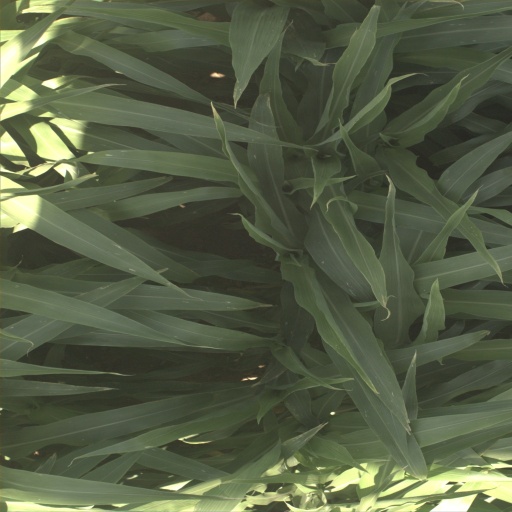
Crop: sorghum